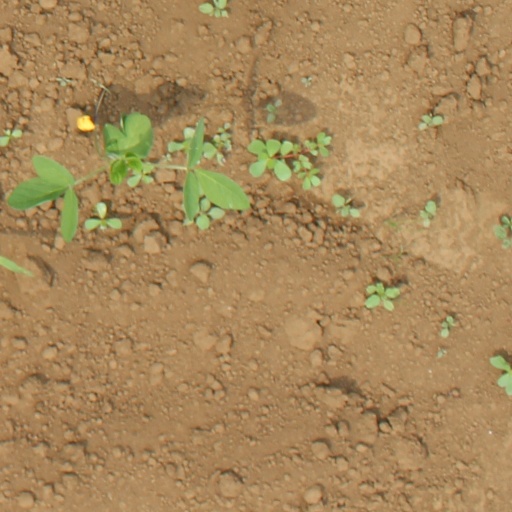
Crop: soybean